Ecology of Florida

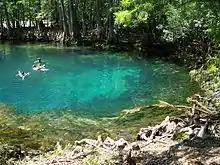
Manatee Springs State Park

One invasive animal species is the Cuban tree frog ("Osteopilus septentrionalis"). It hitched a ride in shipping containers. Only freezes and unusually cold winters limit their growth. They feed on native Florida tree frog populations." The frog is native to areas such as Cuba, Cayman Islands, and the Bahamas.